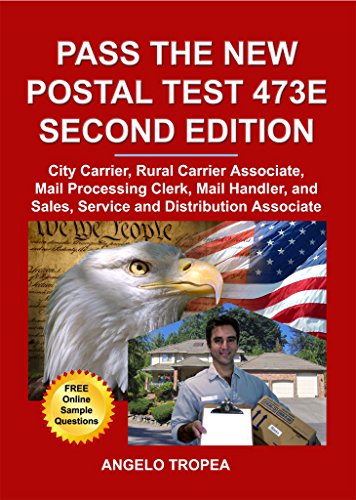
Pass the New Postal Test 473E Second Edition
Category: Buy a Kindle
About the Author Angelo Tropea is an expert at preparing candidates for civil service examinations, and national exams. By means of books, software, film and personal presentations, he succeeds in turning what is difficult into something easy and fun to learn. This applies especially to the Postal Test 473E which he has simplified in this book.
Features: 2014 Edition of the popular Postal 473E exam book.Prepare for the New Postal 473E test!Here are seven reasons why you should prepare with this book: 1. The author is an expert at preparing candidates for civil service examinations, with more than 30 years experience.2. This NEW book is specifically designed for the NEW Postal 473E test which is now administered on the computer.3. The new process of applying for the 473E test is detailed in a simple and clear manner, with useful links to the USPS web site provided. 4. The positions for which this test applies are listed and described.5. All the sections of the test are explained, with useful hints, samples, and exercises.6. The book provides 7 complete practice exams to help you sharpen up for the content of the exam.7. The book also provides a link to FREE online interactive samples of the different types of test questions to help you become comfortable with these questions on the computer screen at PostalTest.comComments from readers of previous edition:“Very good information for studying for the 473E Postal exam. Well written and easy to understand. A must have for anyone taking this test.”“The book is up to date and the practice exams were right on.”“I Passed the 473 Exam in 11/2013! If it wasn't for this book, most likely I would not have!”“This book helped me pass the postal exam without stressing. I was very prepared and completed the test with time to spare.”“I got this book to get some practice to take the postal exam for the 2nd time. After doing about 3 or 4 practice tests I felt confident enough to pass...Would not have repassed the postal test without it.”“I passed!...It helped that I knew exactly what to expect, thanks to this book.”“This does a great job at showing you what is going to be on the exam and then gives you AMPLE of test practices in the book as well as on their website.”